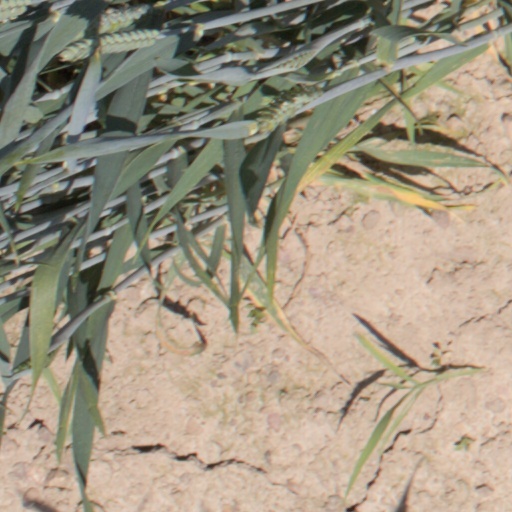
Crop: wheat